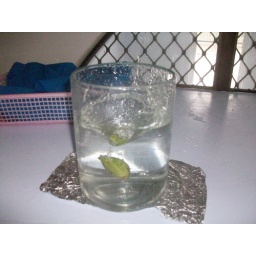
fruit in the water